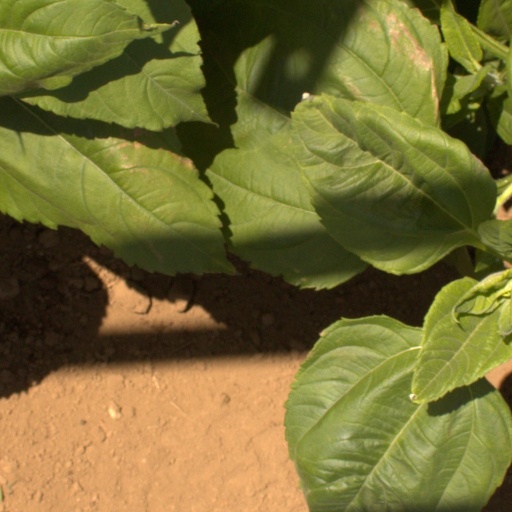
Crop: Jerusalem artichoke